Jet pack

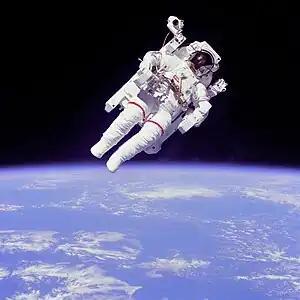
Bruce McCandless II operating the Manned Maneuvering Unit

Rocket packs can be useful for spacewalks. One example is the Manned Maneuvering Unit (or MMU), which weighed approximately 300 pounds and was affixed with two propellant tanks that supplied 24 small thrusters with 40 pounds of high-pressured gaseous nitrogen. It was first used by astronauts Bruce McCandless and Bob Stewart in February 1984. While near Earth a jet pack has to produce a g-force of at least 1g (a smaller g-force, providing only some deviation from free fall is of little use here), for excursions outside a free falling spaceship, a small g-force providing a small deviation from free fall is useful. Hence much less delta-v is consumed per unit time, and not during the whole EVA. With only small amounts of thrust needed, safety and temperature are more manageable than in the atmosphere in Earth's gravity field.